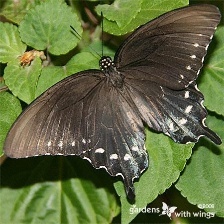
Species: PIPEVINE SWALLOW